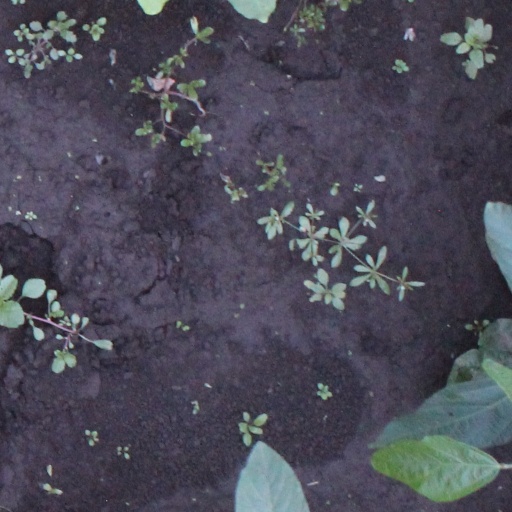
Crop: soybean